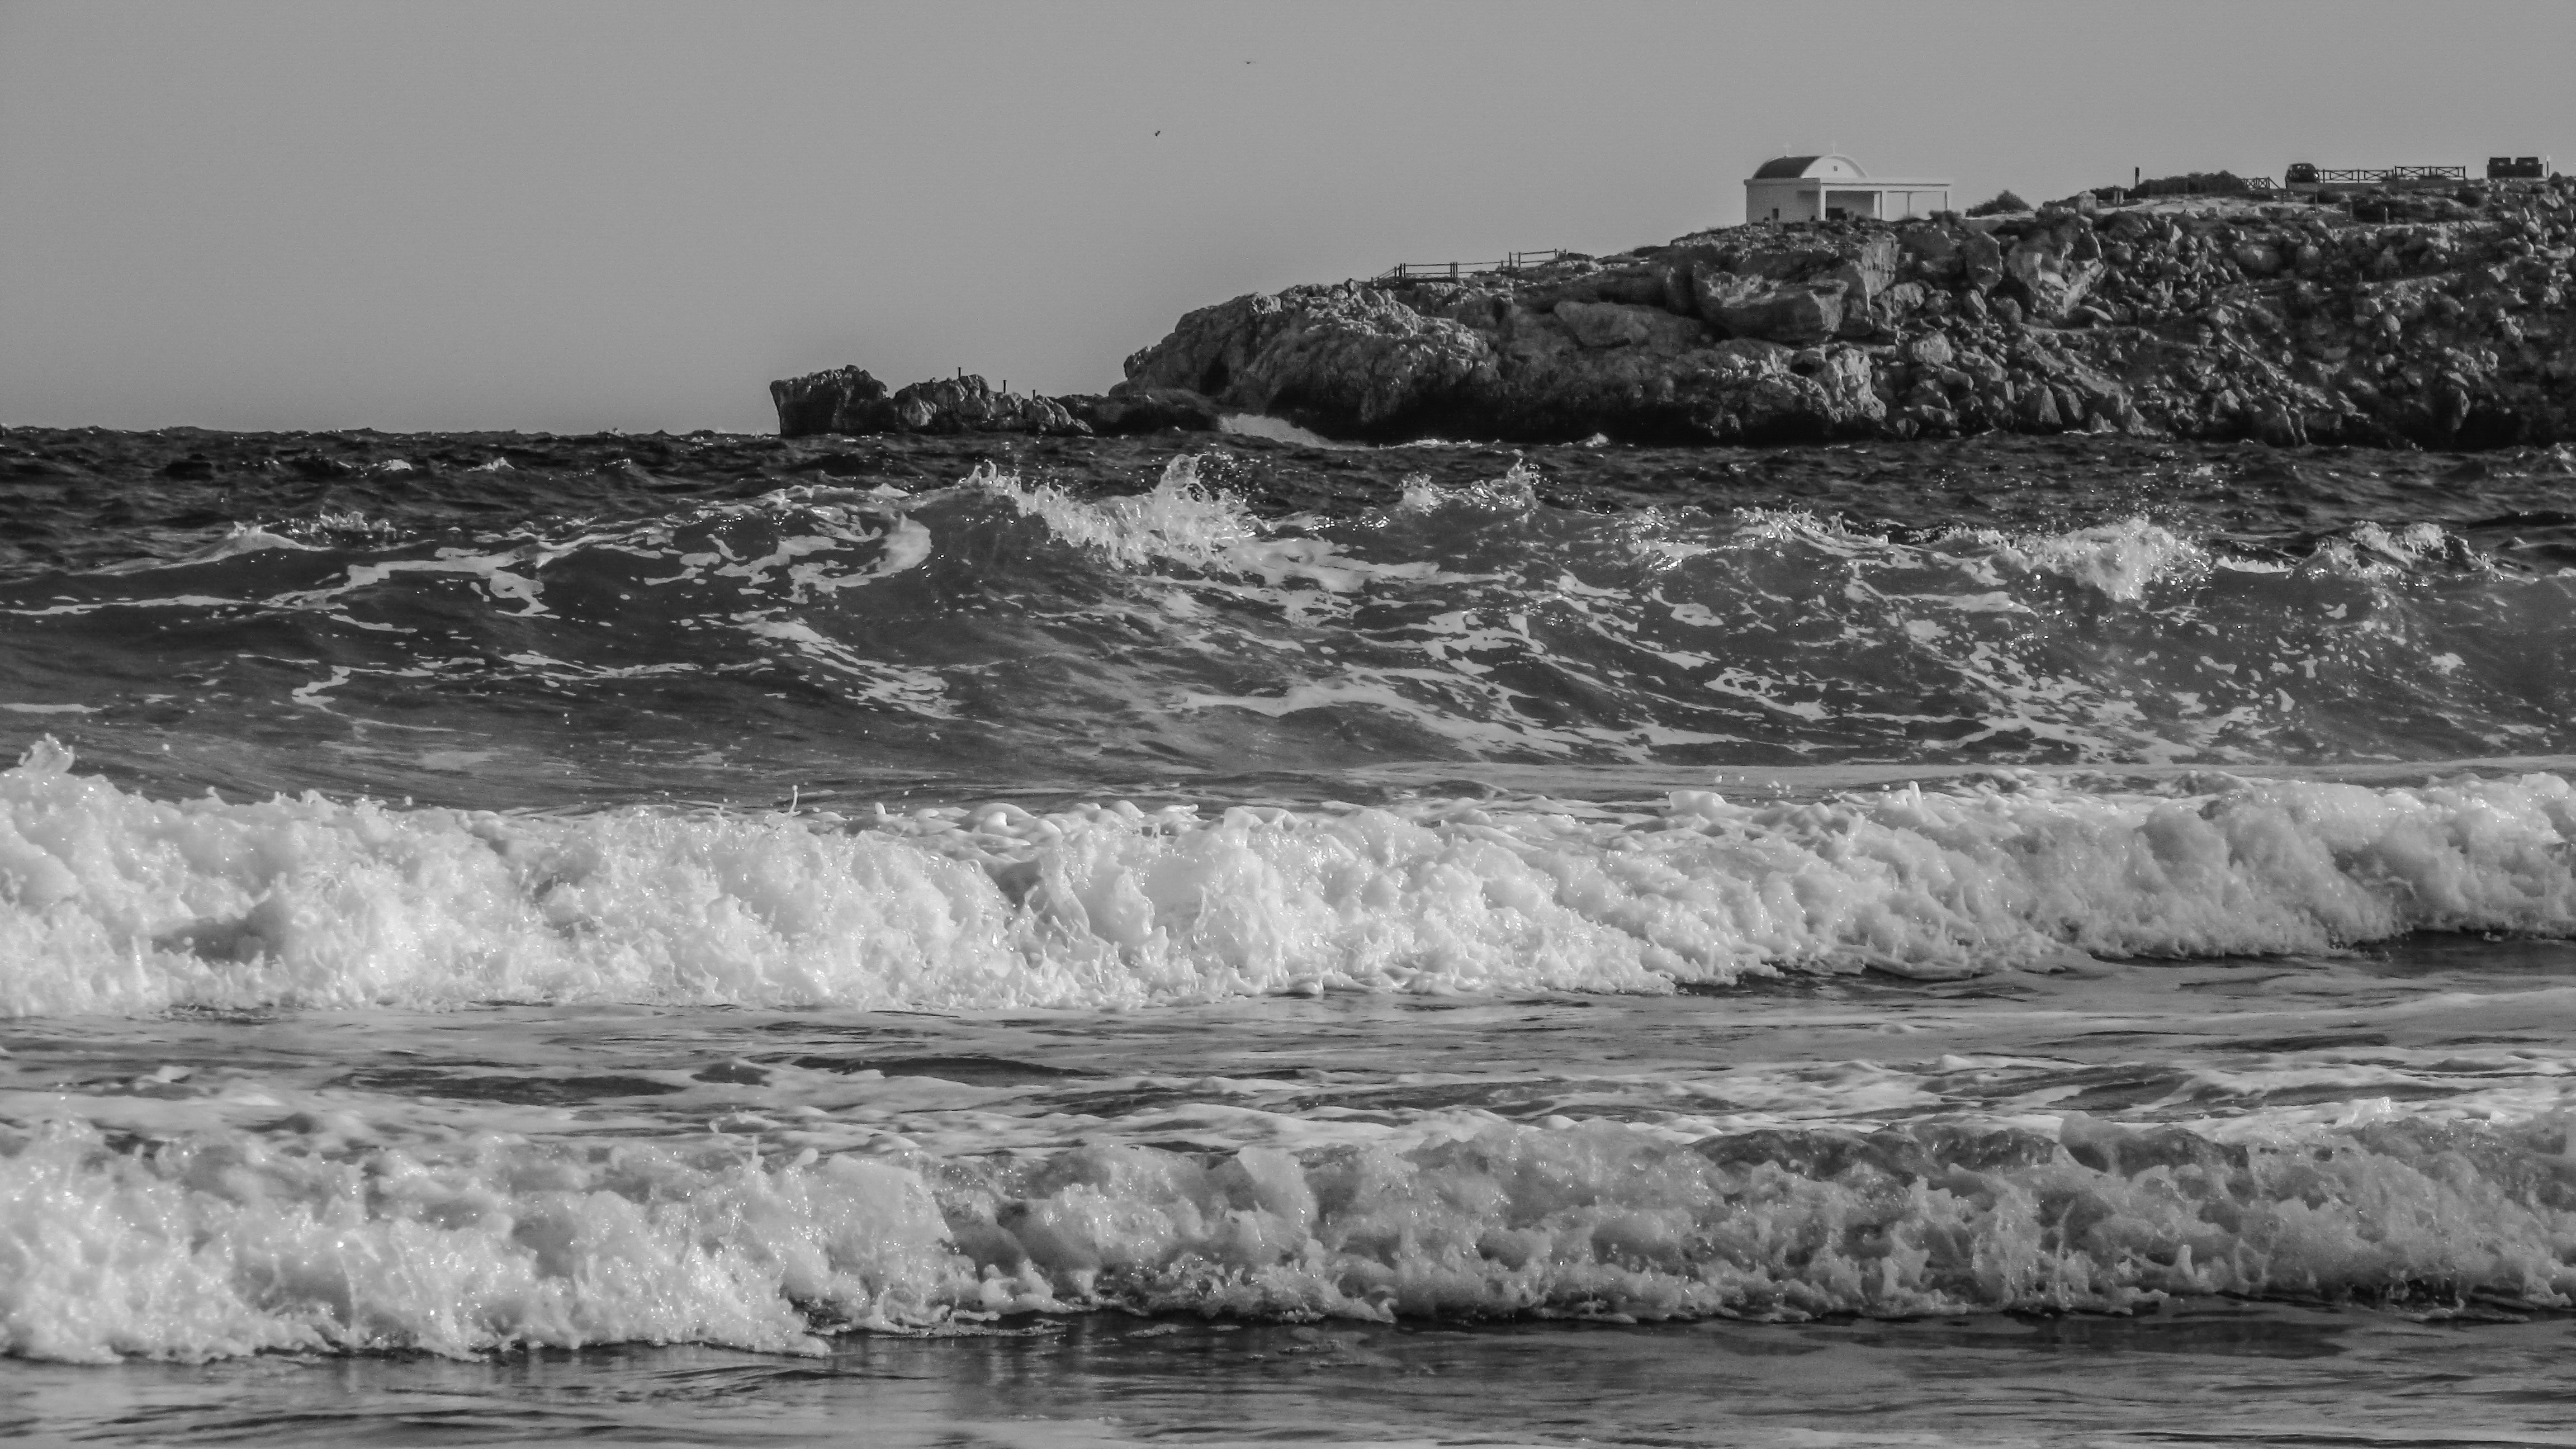
beach, sea, coast, water, rock, ocean, black and white, shore, wave, cliff, mediterranean, tower, scenic, scenery, bay, chapel, monochrome, terrain, material, body of water, rocks, waves, cyprus, cape, monochrome photography, konnos bay, wind wave